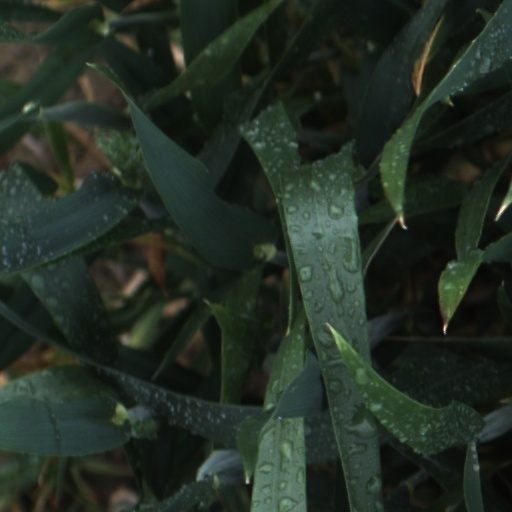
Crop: wheat